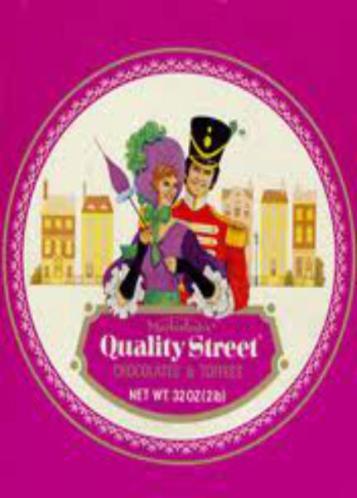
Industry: Food